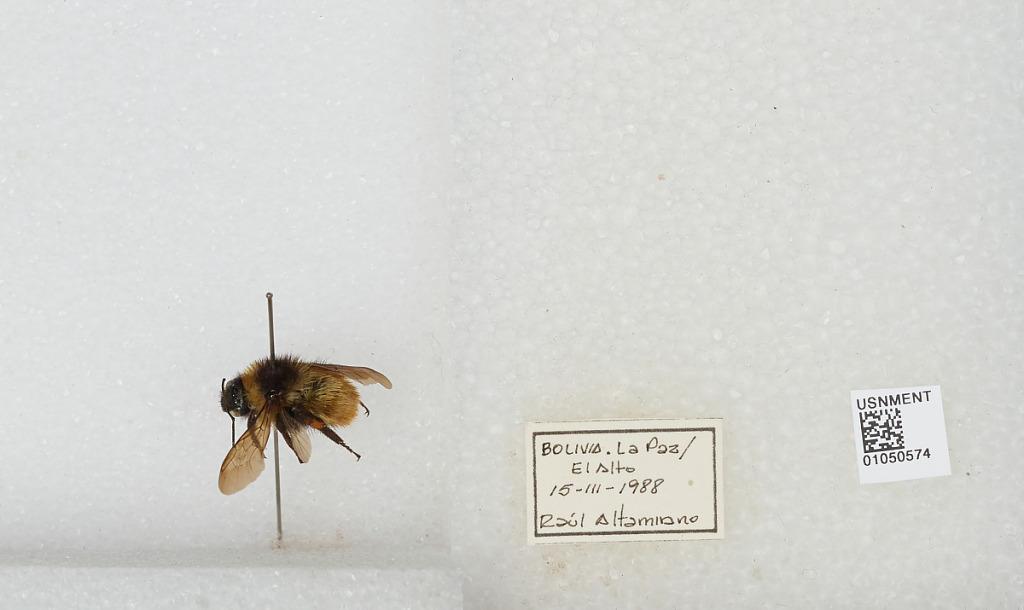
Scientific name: Bombus sp.
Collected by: R. Altamirano
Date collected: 1988-3-15
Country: Bolivia
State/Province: La Paz
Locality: El Alto